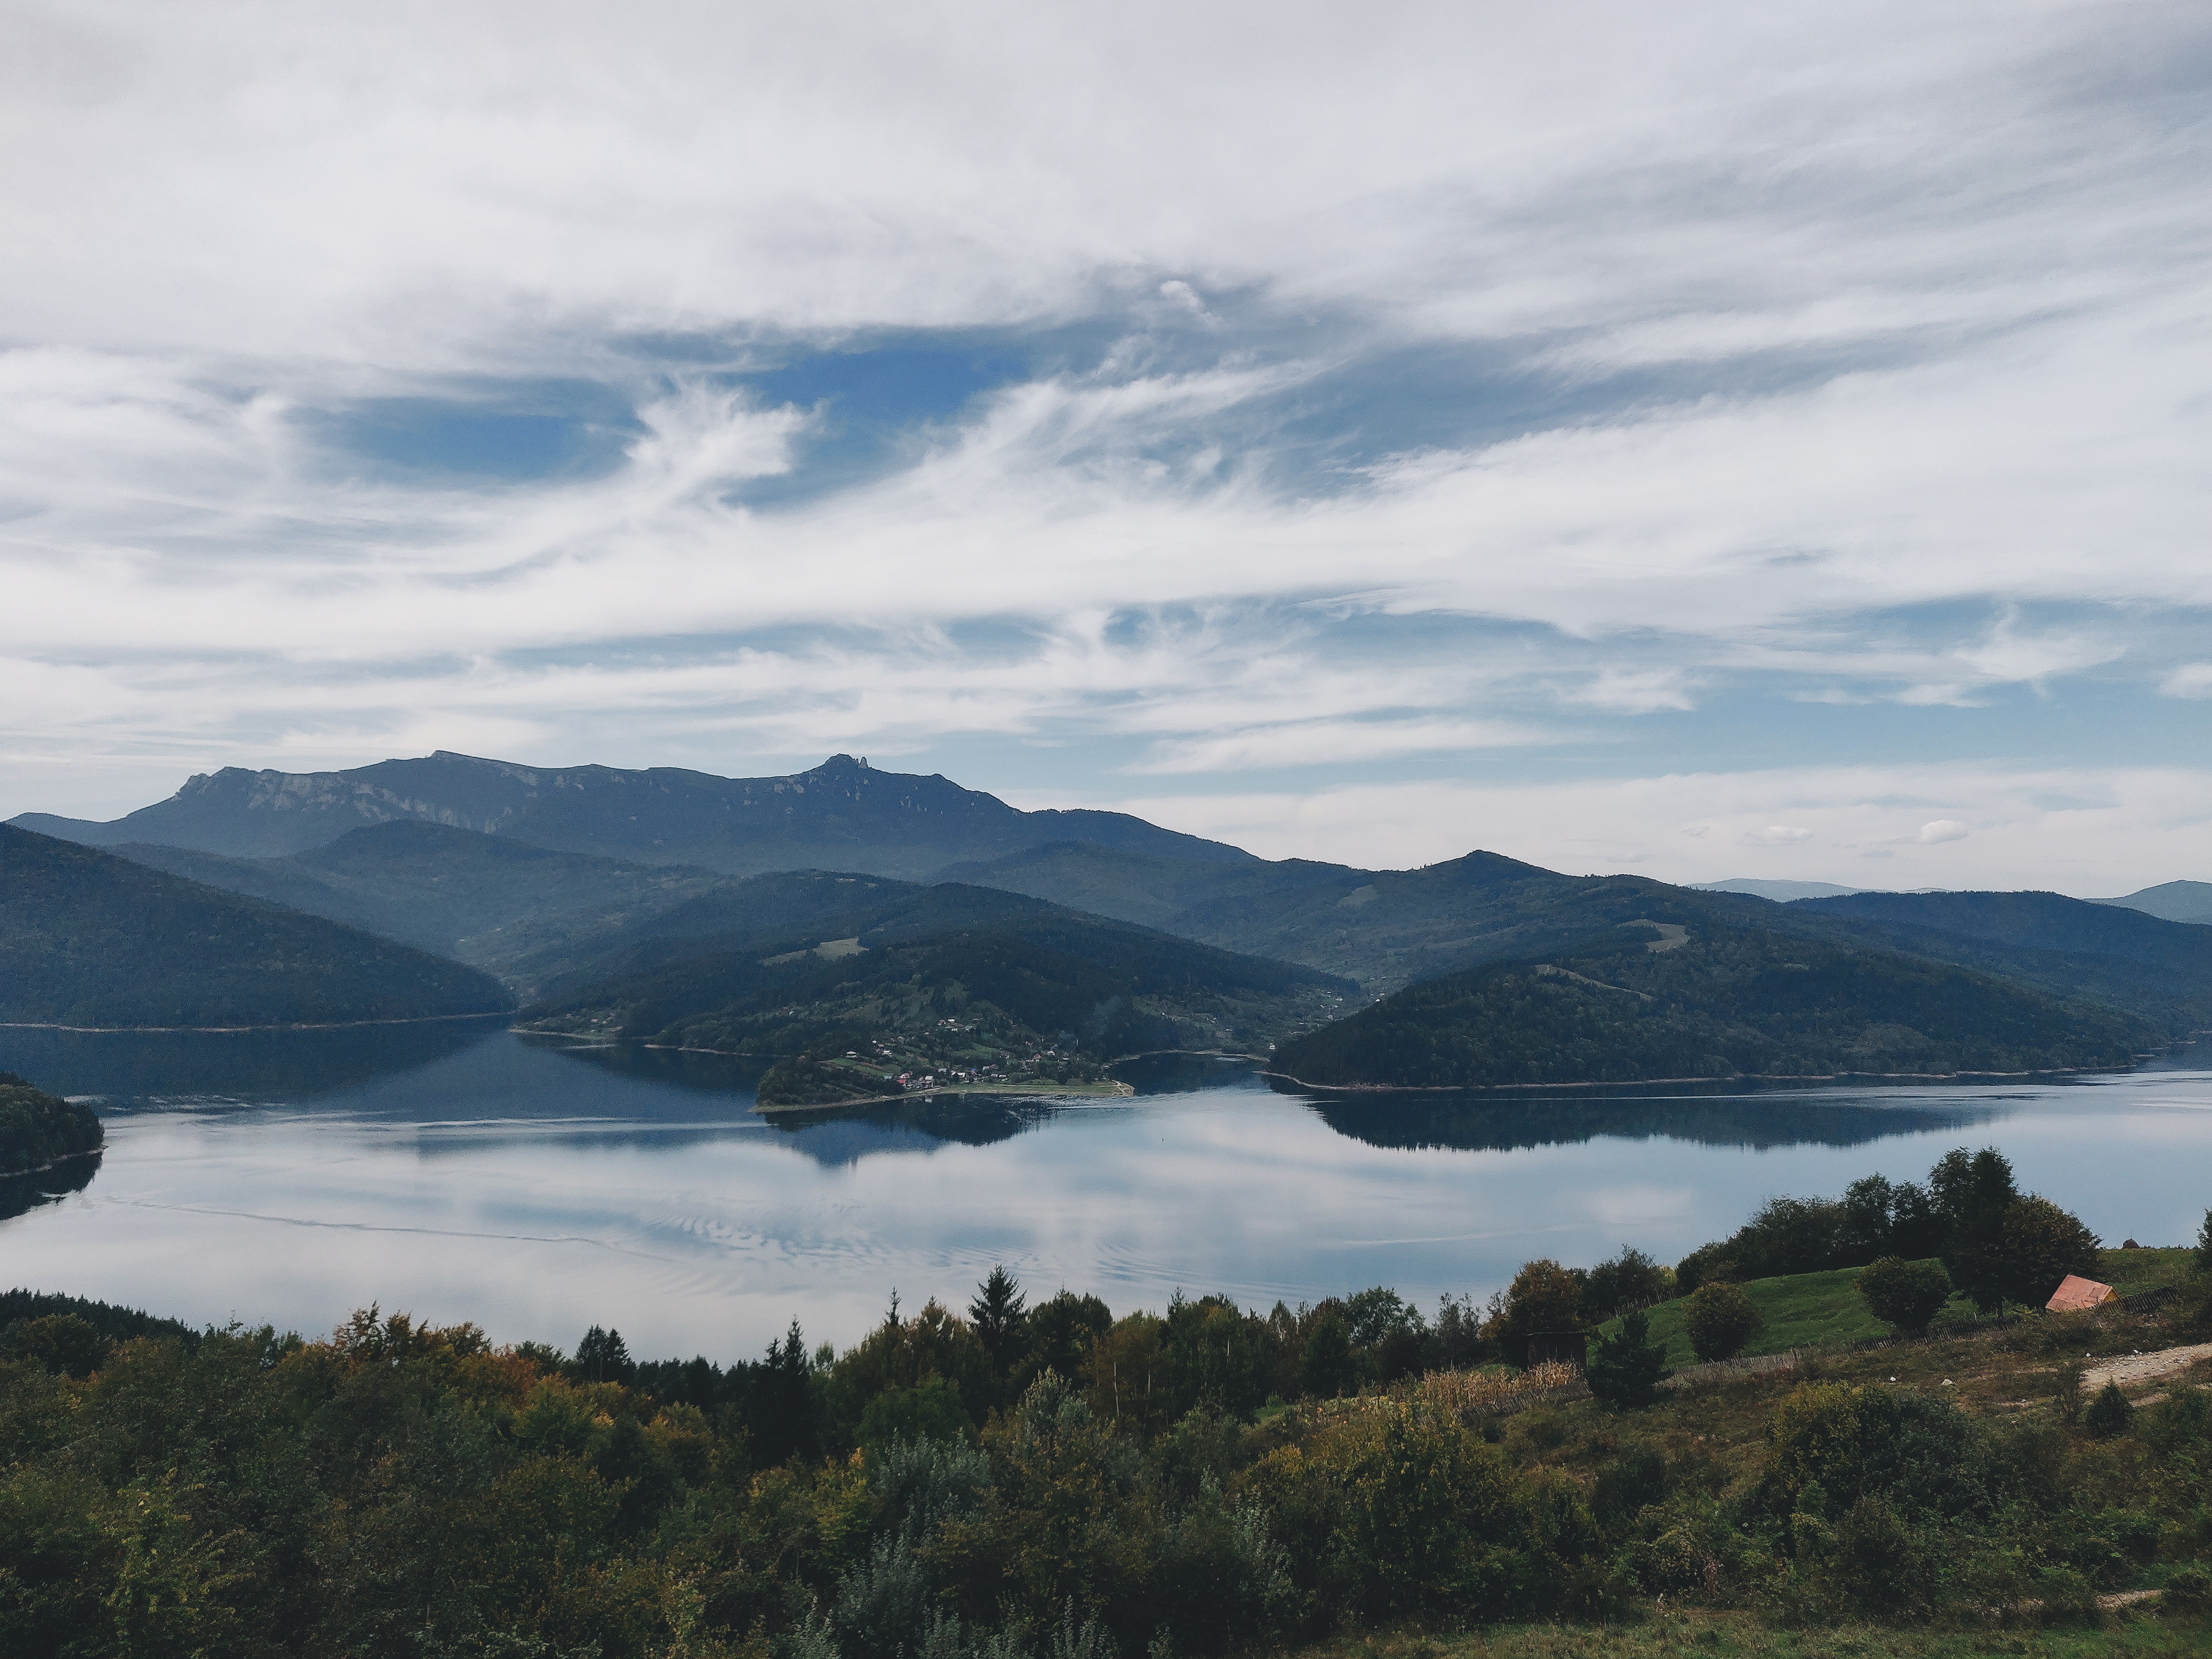
highland, sky, loch, lake, wilderness, cloud, mountain, fell, hill, water, mount scenery, reservoir, lake district, ridge, hill station, morning, tree, mountain range, fjord, tarn, reflection, landscape, crater lake, horizon, national park, bay, water resources, meteorological phenomenon, inlet, coast